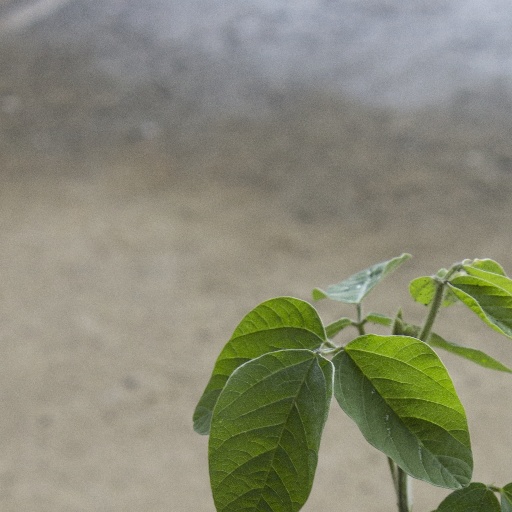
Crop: soybean